Mesut Özil

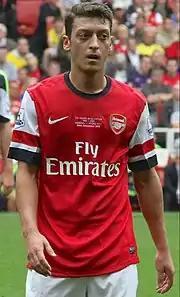
Özil playing for Arsenal in 2013

Özil made his debut for Arsenal in their league game away to Sunderland on 14 September 2013. He assisted Olivier Giroud's goal in the 11th minute of the match as they went on to win 3–1. Three days after that, he made his Champions League debut for Arsenal against Marseille. Just over three weeks after making his debut for Arsenal, he made his home debut against Stoke City in a 3–1 victory. He was involved in all three goals, with two assists and a free kick which was saved but fell into Aaron Ramsey's path. He scored his first goal for Arsenal, a brilliantly controlled finish from a Ramsey cross, in a 2–0 win against Napoli in the Champions League. On 19 October, he scored his first two Premier League goals during the 4–1 home win against Norwich City. Özil played in all six of Arsenal's games in November. The German playmaker provided the cross for Jack Wilshere's second goal against Marseille and gave further assists for Aaron Ramsey and Mathieu Flamini in the 3–0 win over Cardiff City. Özil missed the chance to score his fourth Arsenal goal when he saw his penalty in the win over Marseille saved by Steve Mandanda.